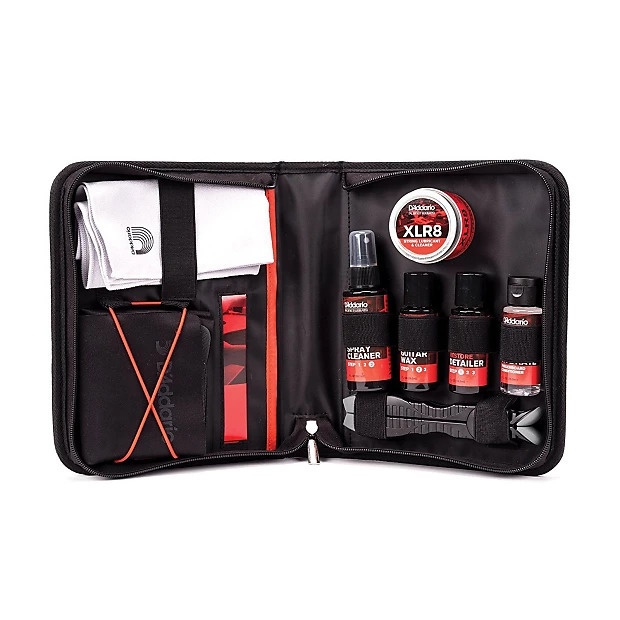
D'Addario PW-ECK-01 - Care Kit
Brand: DADDARIO ACCESSORIES
Category: Arts & Entertainment > Hobbies & Creative Arts > Musical Instrument & Orchestra Accessories > String Instrument Accessories > String Instrument Care & Cleaning